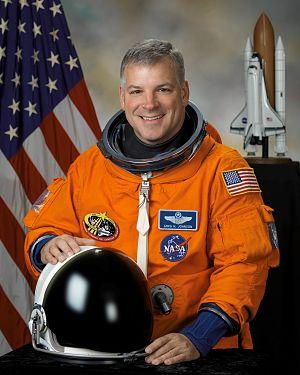
Gregory Harold « Box » Johnson est un astronaute américain, né le 12 mai 1962 à South Ruislip, Middlesex, Angleterre.